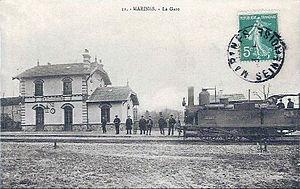
Cette liste de gares en France a pour objectif de rassembler l'ensemble des gares ferroviaires, existantes ou ayant existé, situées en territoire d'administration française, sur le continent européen et à l'outre-mer. C'est une liste alphabétique comprenant deux classements : gares en service et, en italique, gares fermées ou désaffectées. Les principales gares des préfectures ou sous-préfectures sont indiquées en gras. Des liens permettent d'accéder aux listes des gares par région française.